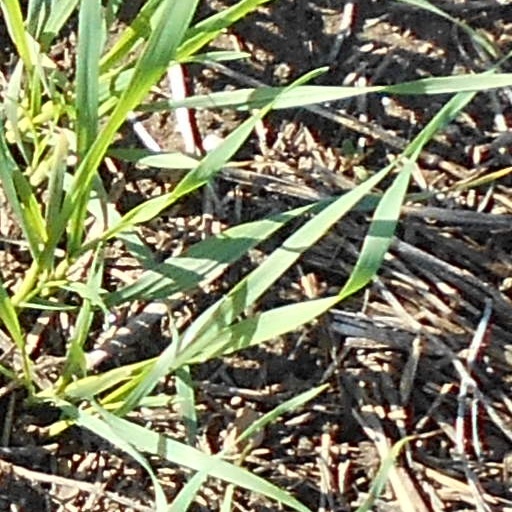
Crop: wheat